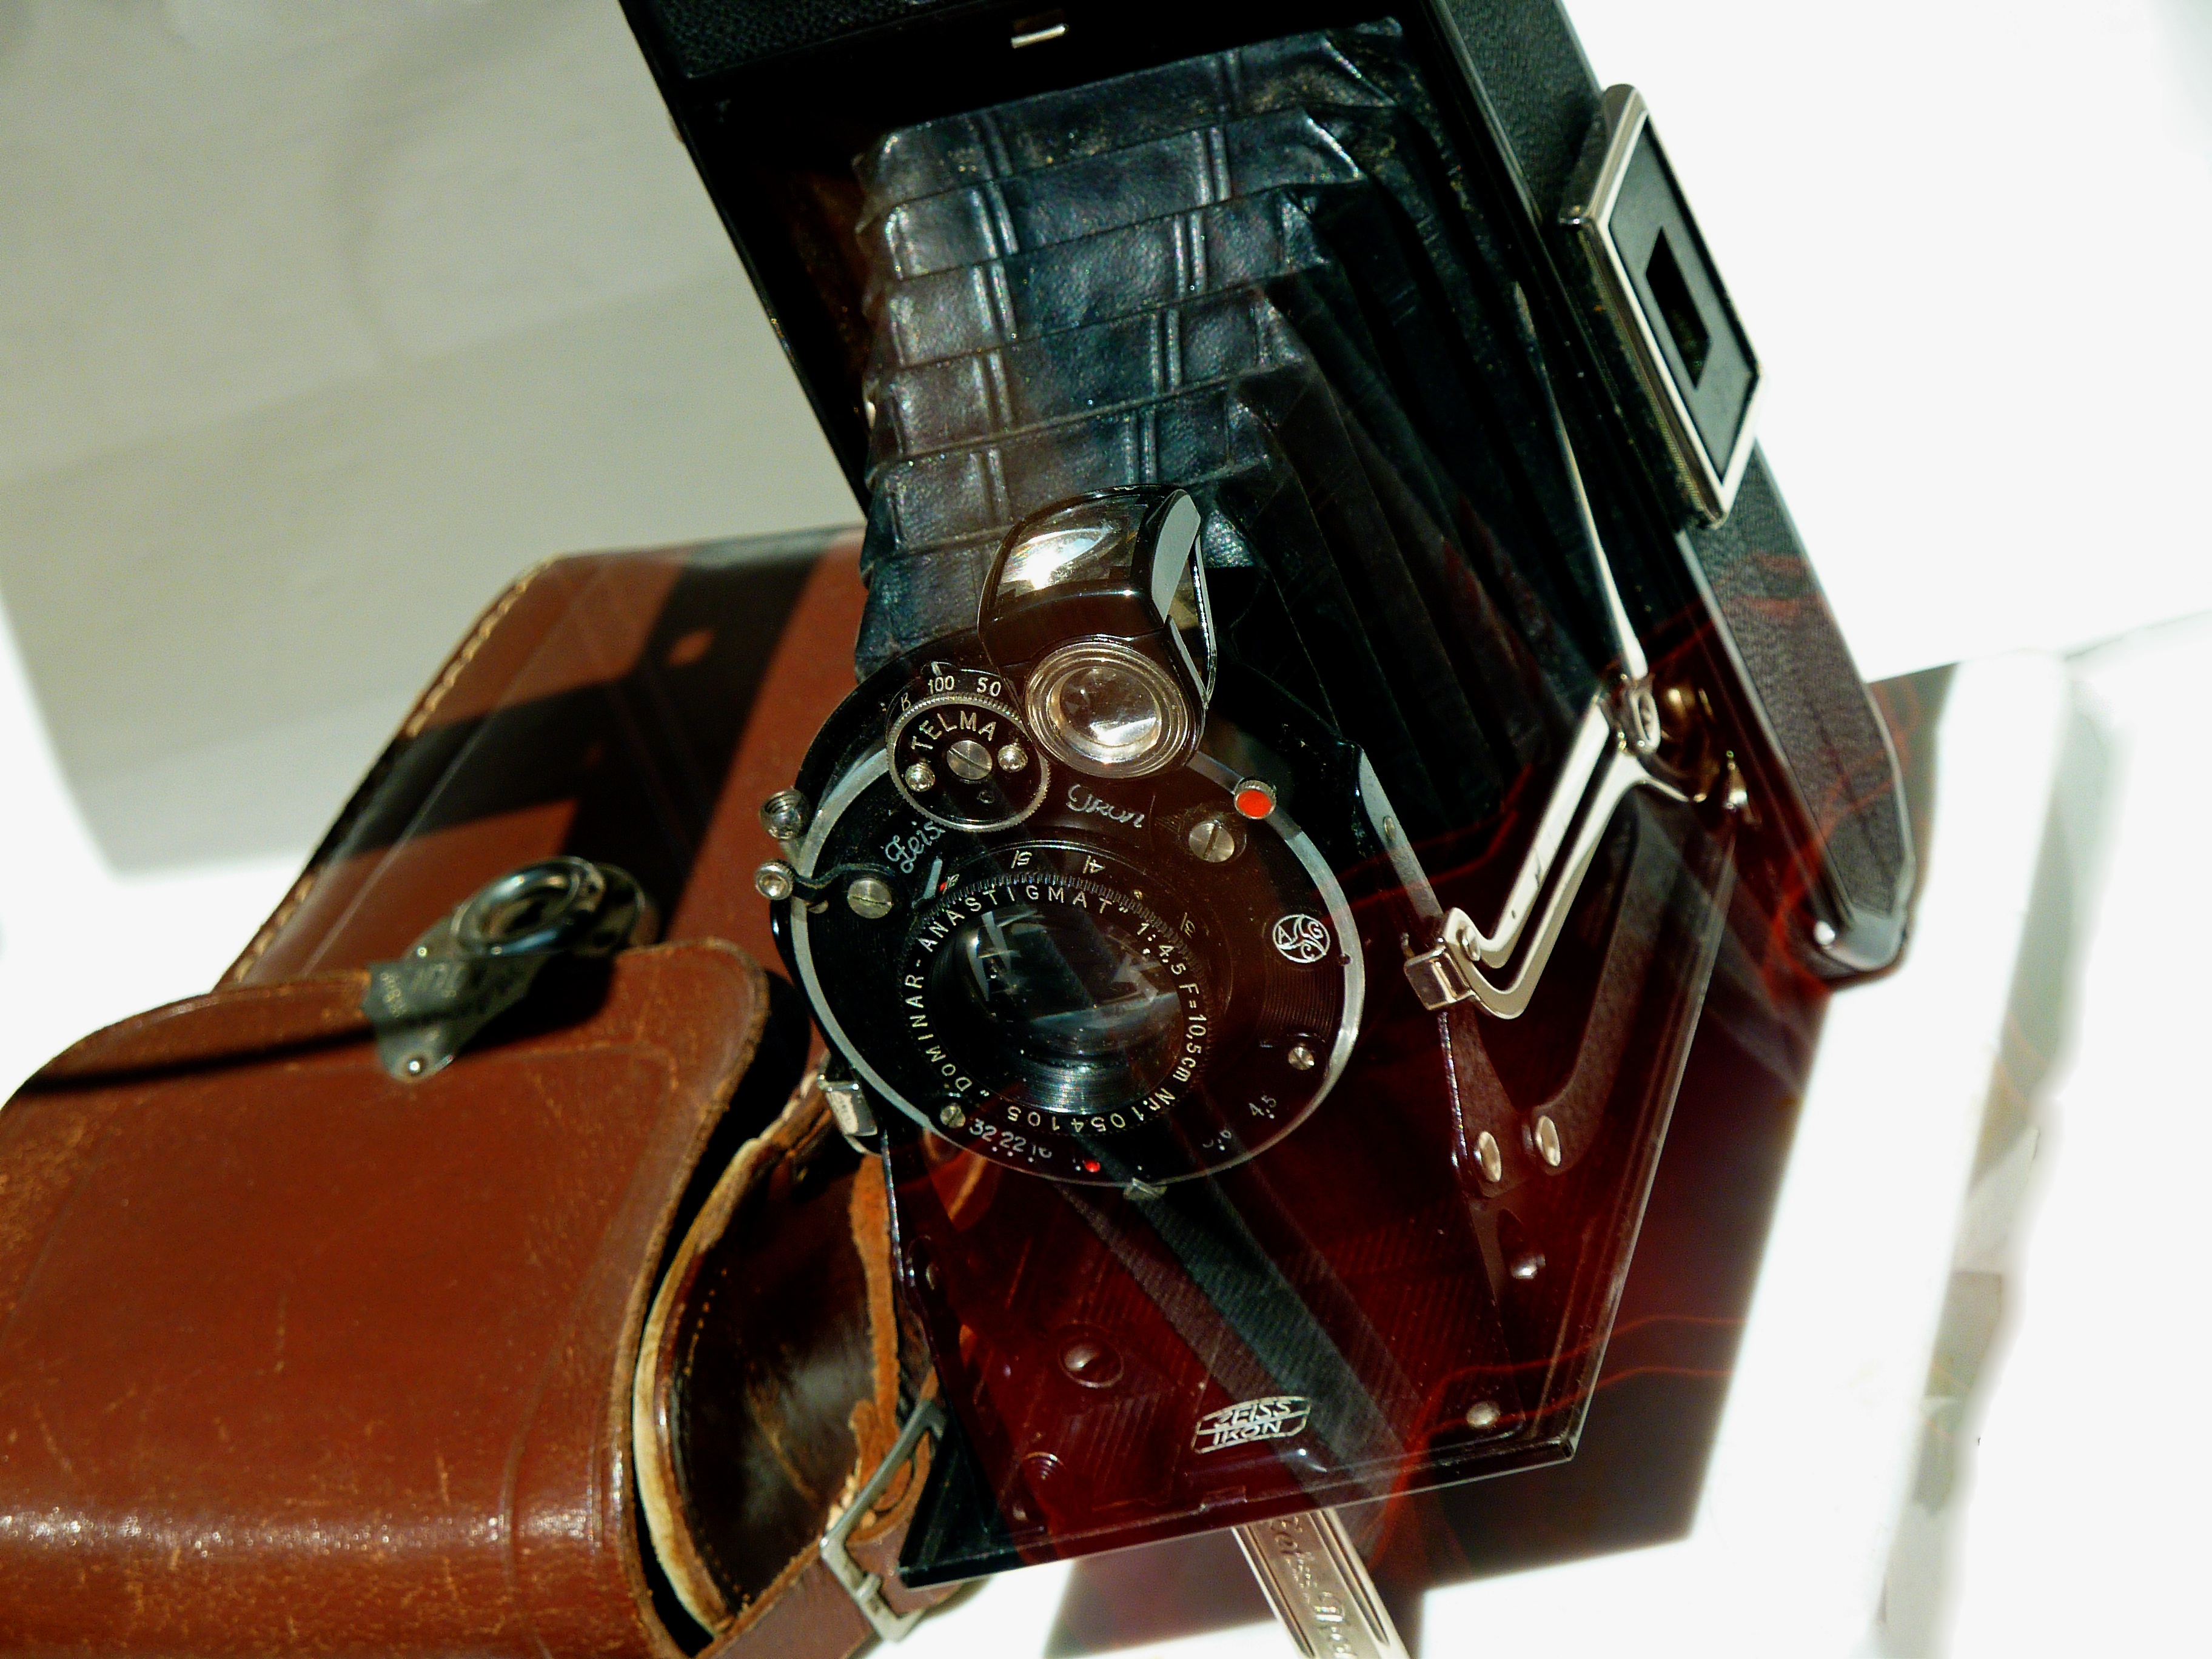
watch, technology, camera, photography, slr, analog, vehicle, lens, metal, photograph, media, mechanics, photo camera